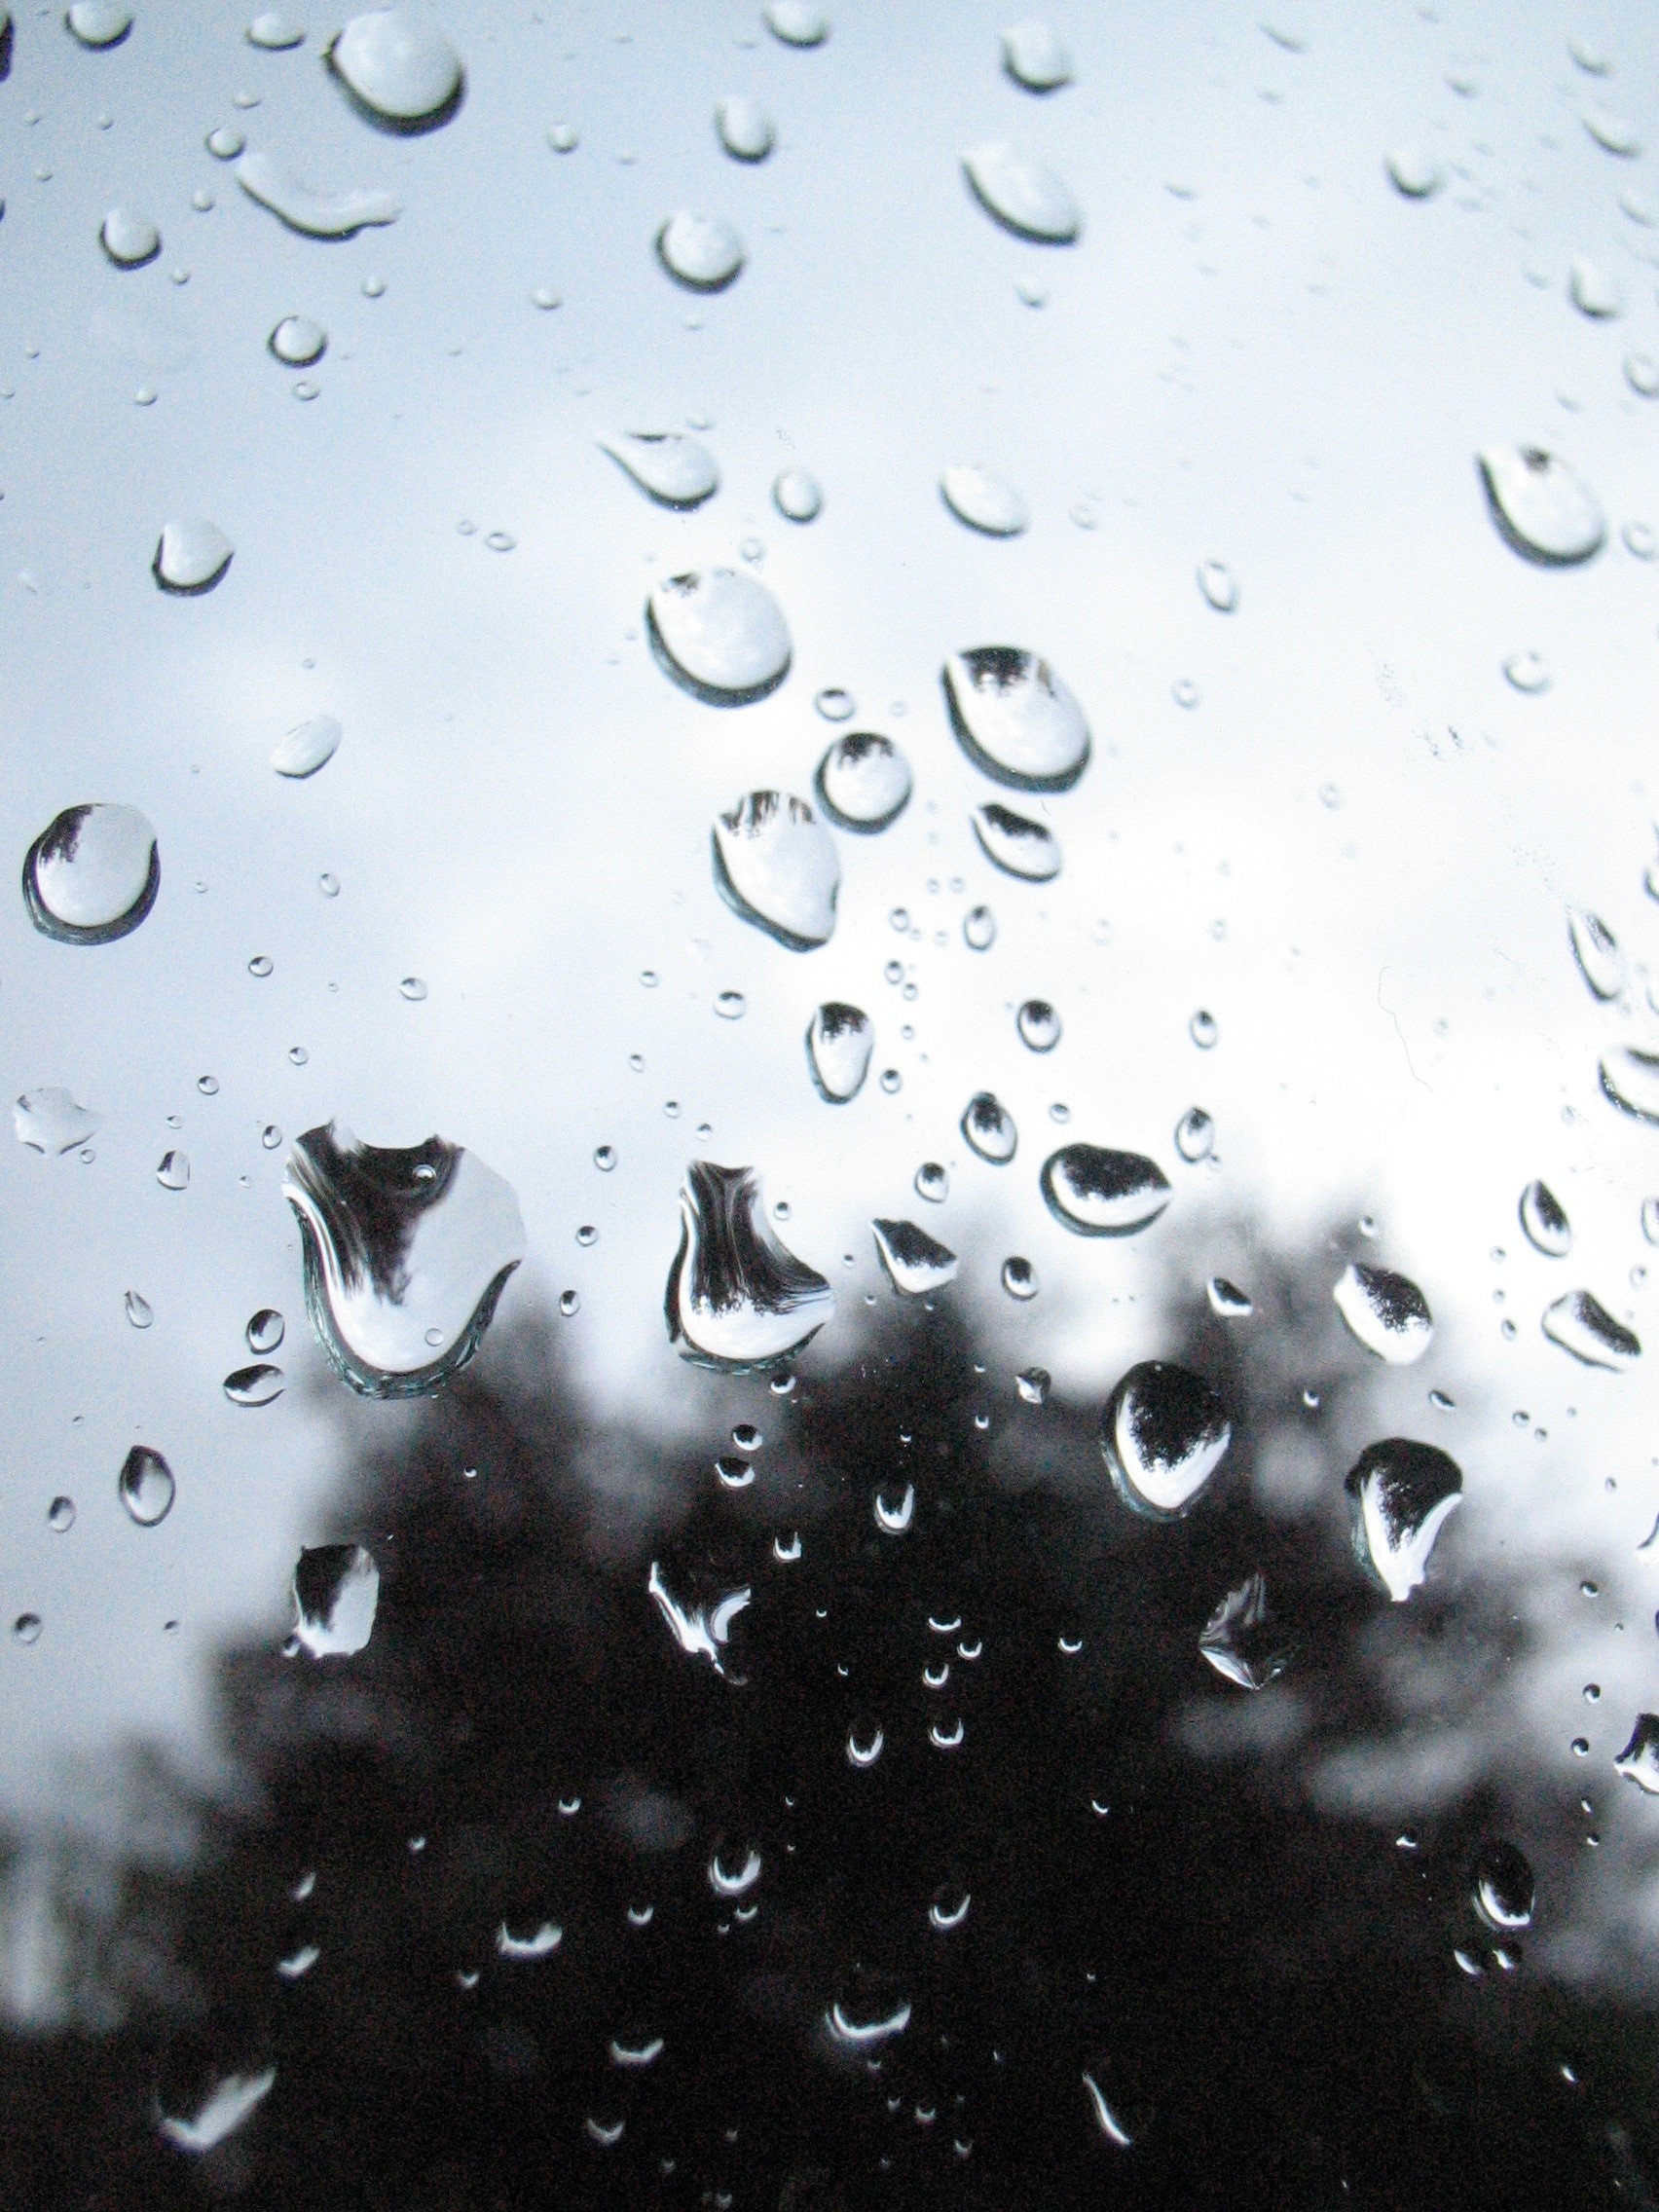
water, drop, black and white, rain, leaf, weather, monochrome, freezing, monochrome photography